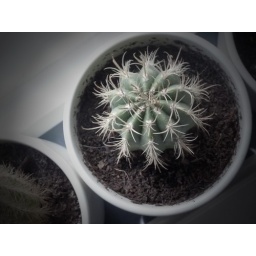
Jan 2. on the window sill, in the kitchen